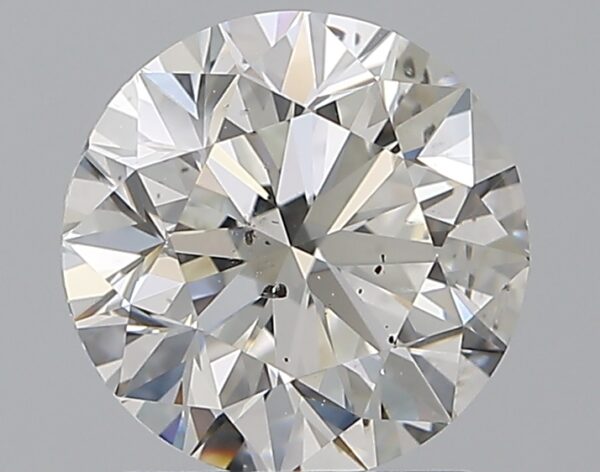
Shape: round
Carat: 1.5
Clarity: SI2
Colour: G
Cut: VG
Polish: EX
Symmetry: EX
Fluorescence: F
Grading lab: GIA
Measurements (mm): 7.12 x 7.16 x 4.59